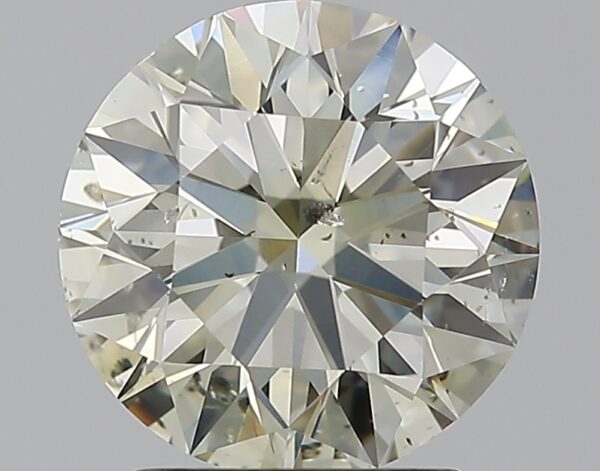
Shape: round
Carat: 2
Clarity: SI2
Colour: N
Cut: EX
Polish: EX
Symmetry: EX
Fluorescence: N
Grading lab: GIA
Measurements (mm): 7.95 x 8.01 x 5.01